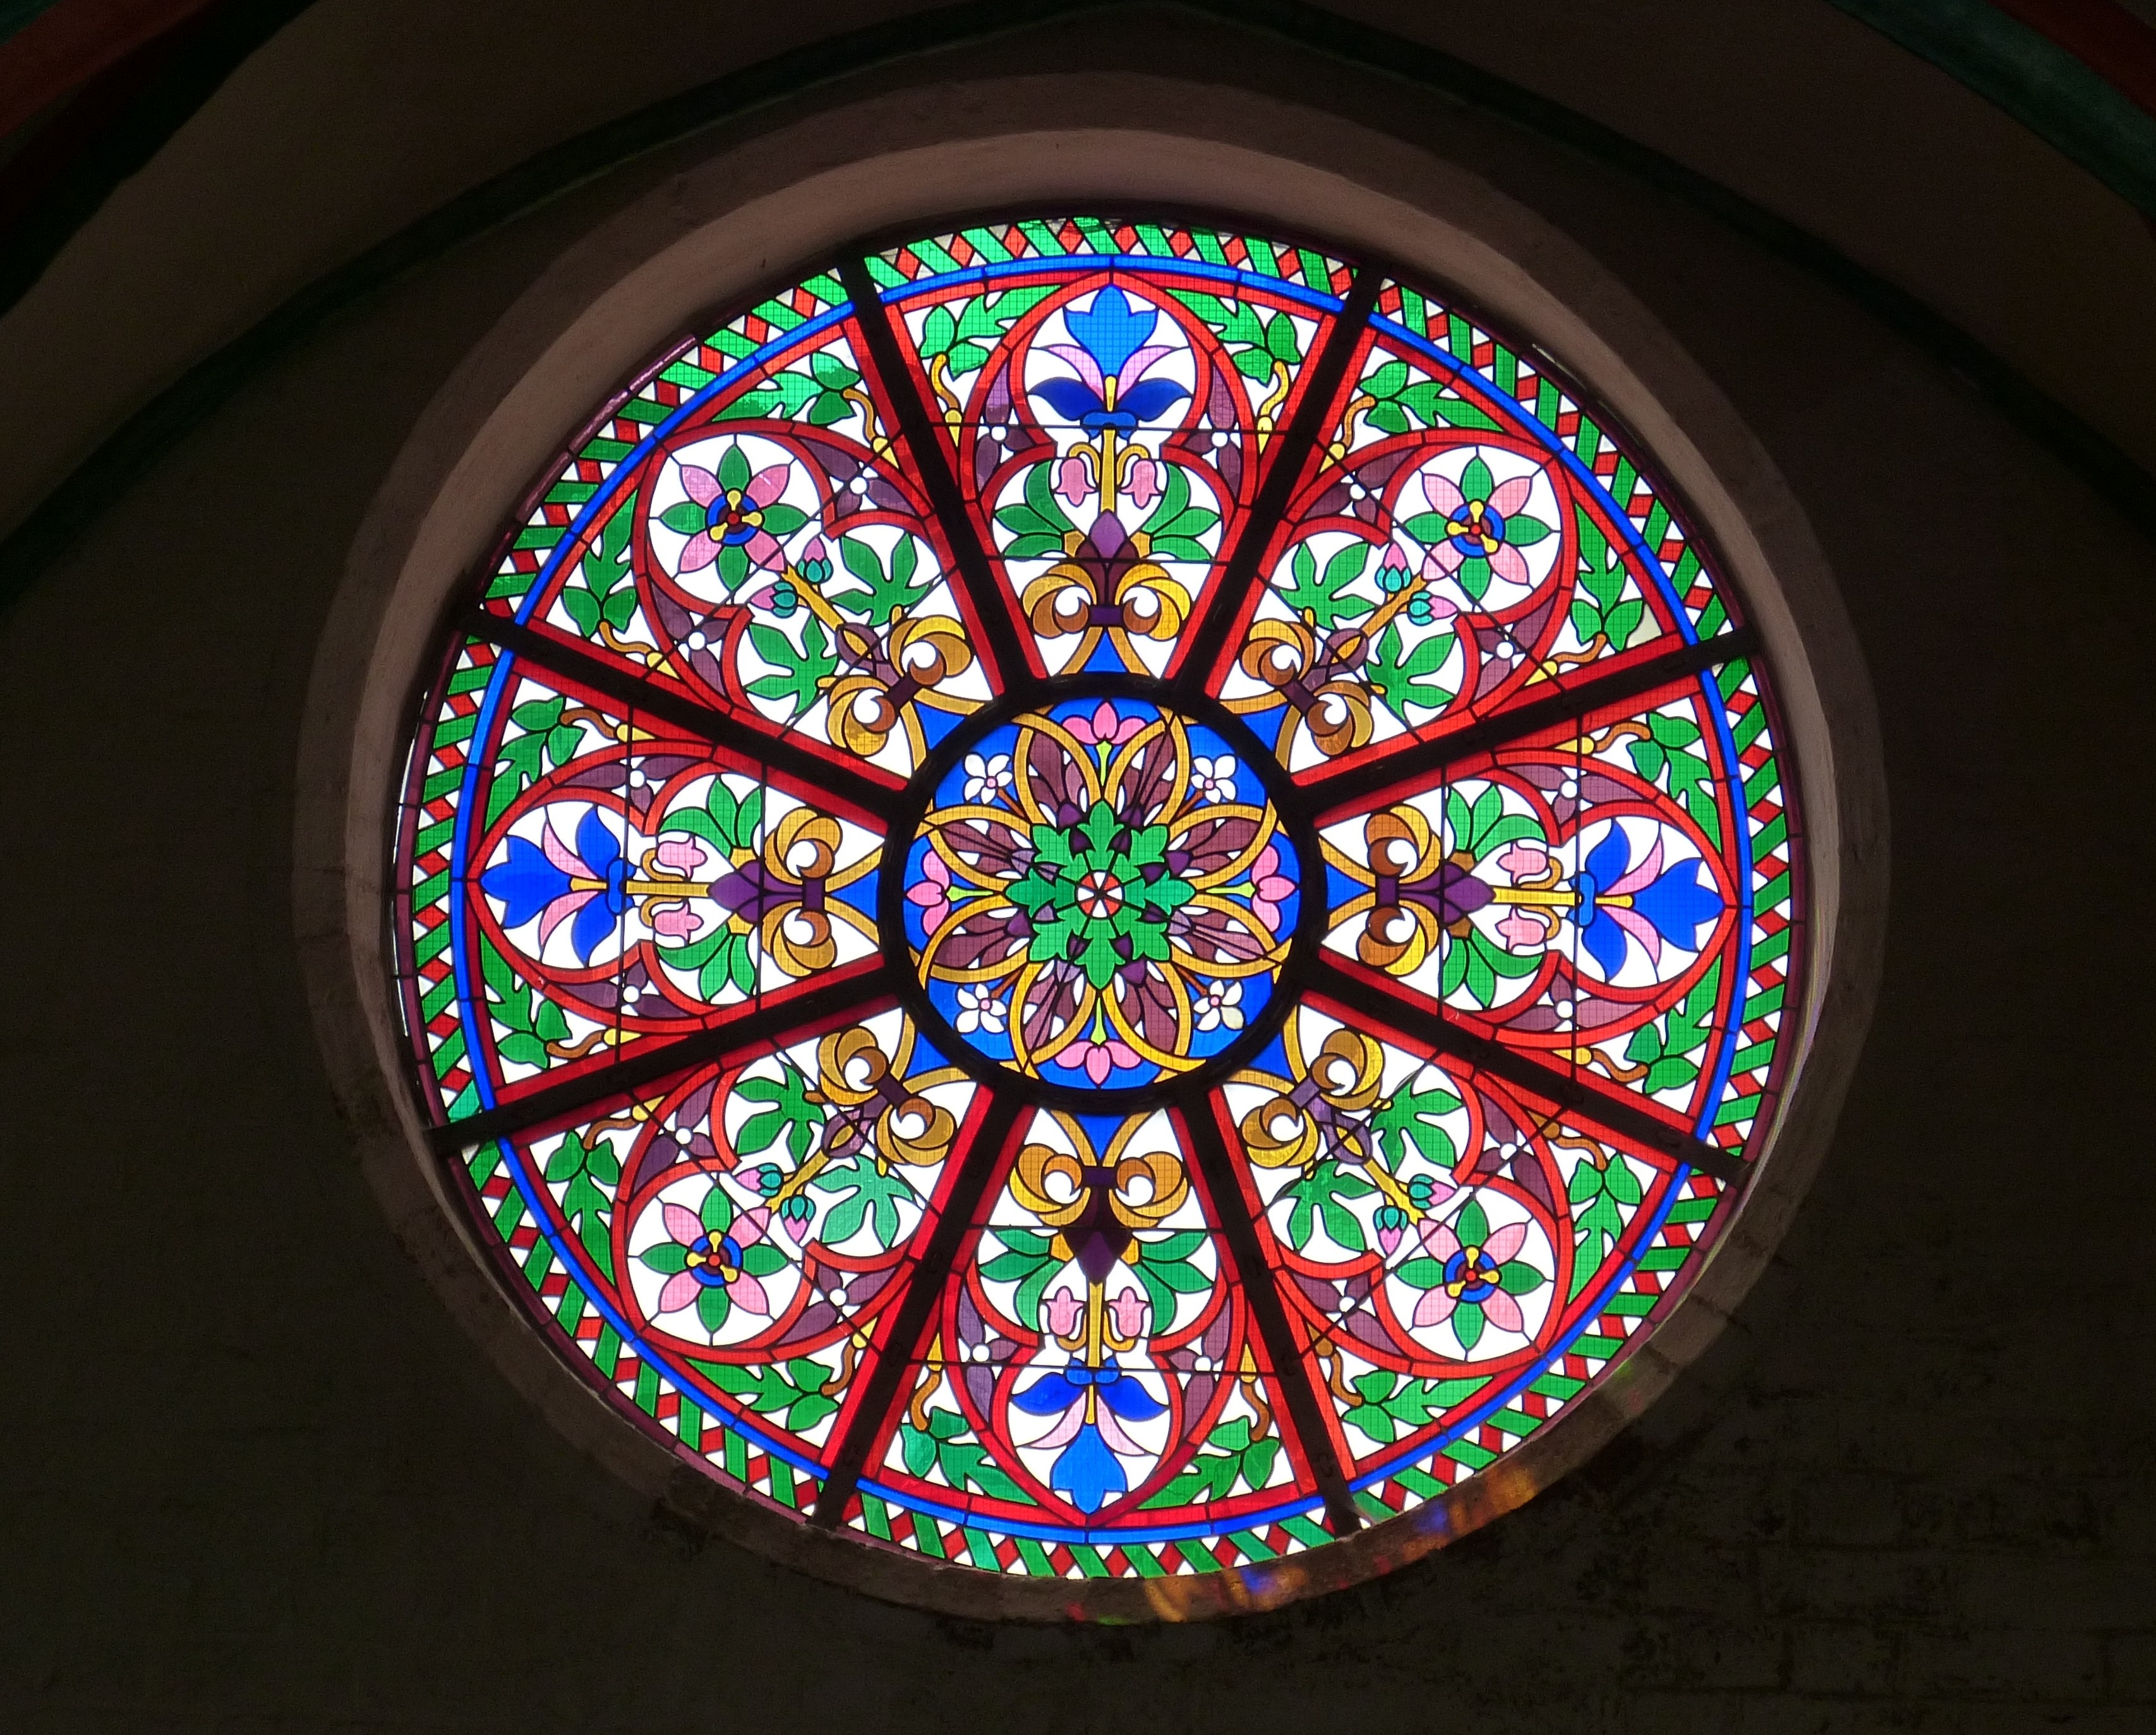
architecture, wheel, window, glass, building, pattern, church, material, stained glass, circle, art, symmetry, church window, daylighting